Indian Institute of Information Technology, Pune

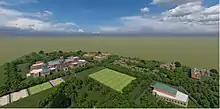
IIIT Pune Permanent Campus Plan

The permanent campus of IIIT Pune is established approximately in 100 acres of land identified in Nanoli, Talegaon, Pune. The EE CPWD Pune issued the work order on 14th September 2022 after which the work began from 18th September 2022 onwards. The campus consists of Academic block, 2 boys’ Hostel, 1 girls’ Hostel, staff housing, director’s residence & other service blocks. The academic area covers 12108 sqm and includes 10 classrooms that can accommodate 60 students, 8 classrooms that can accommodate 120 students, and 12 labs that can accommodate 60 students. It also includes a 300-seat auditorium, library, and conference hall. The construction of the academic area is 95% completed. The construction of two boys’ hostels, each with a capacity of 345 students, is now 100% completed. Furthermore, the 179-seater girls’ hostel is also 100 percent completed. The entire building is accessible and barrier-free for individuals with disabilities.